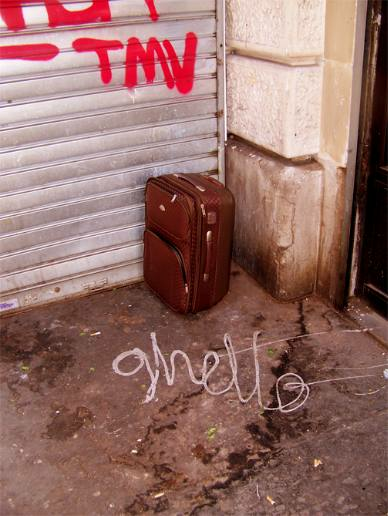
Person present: No